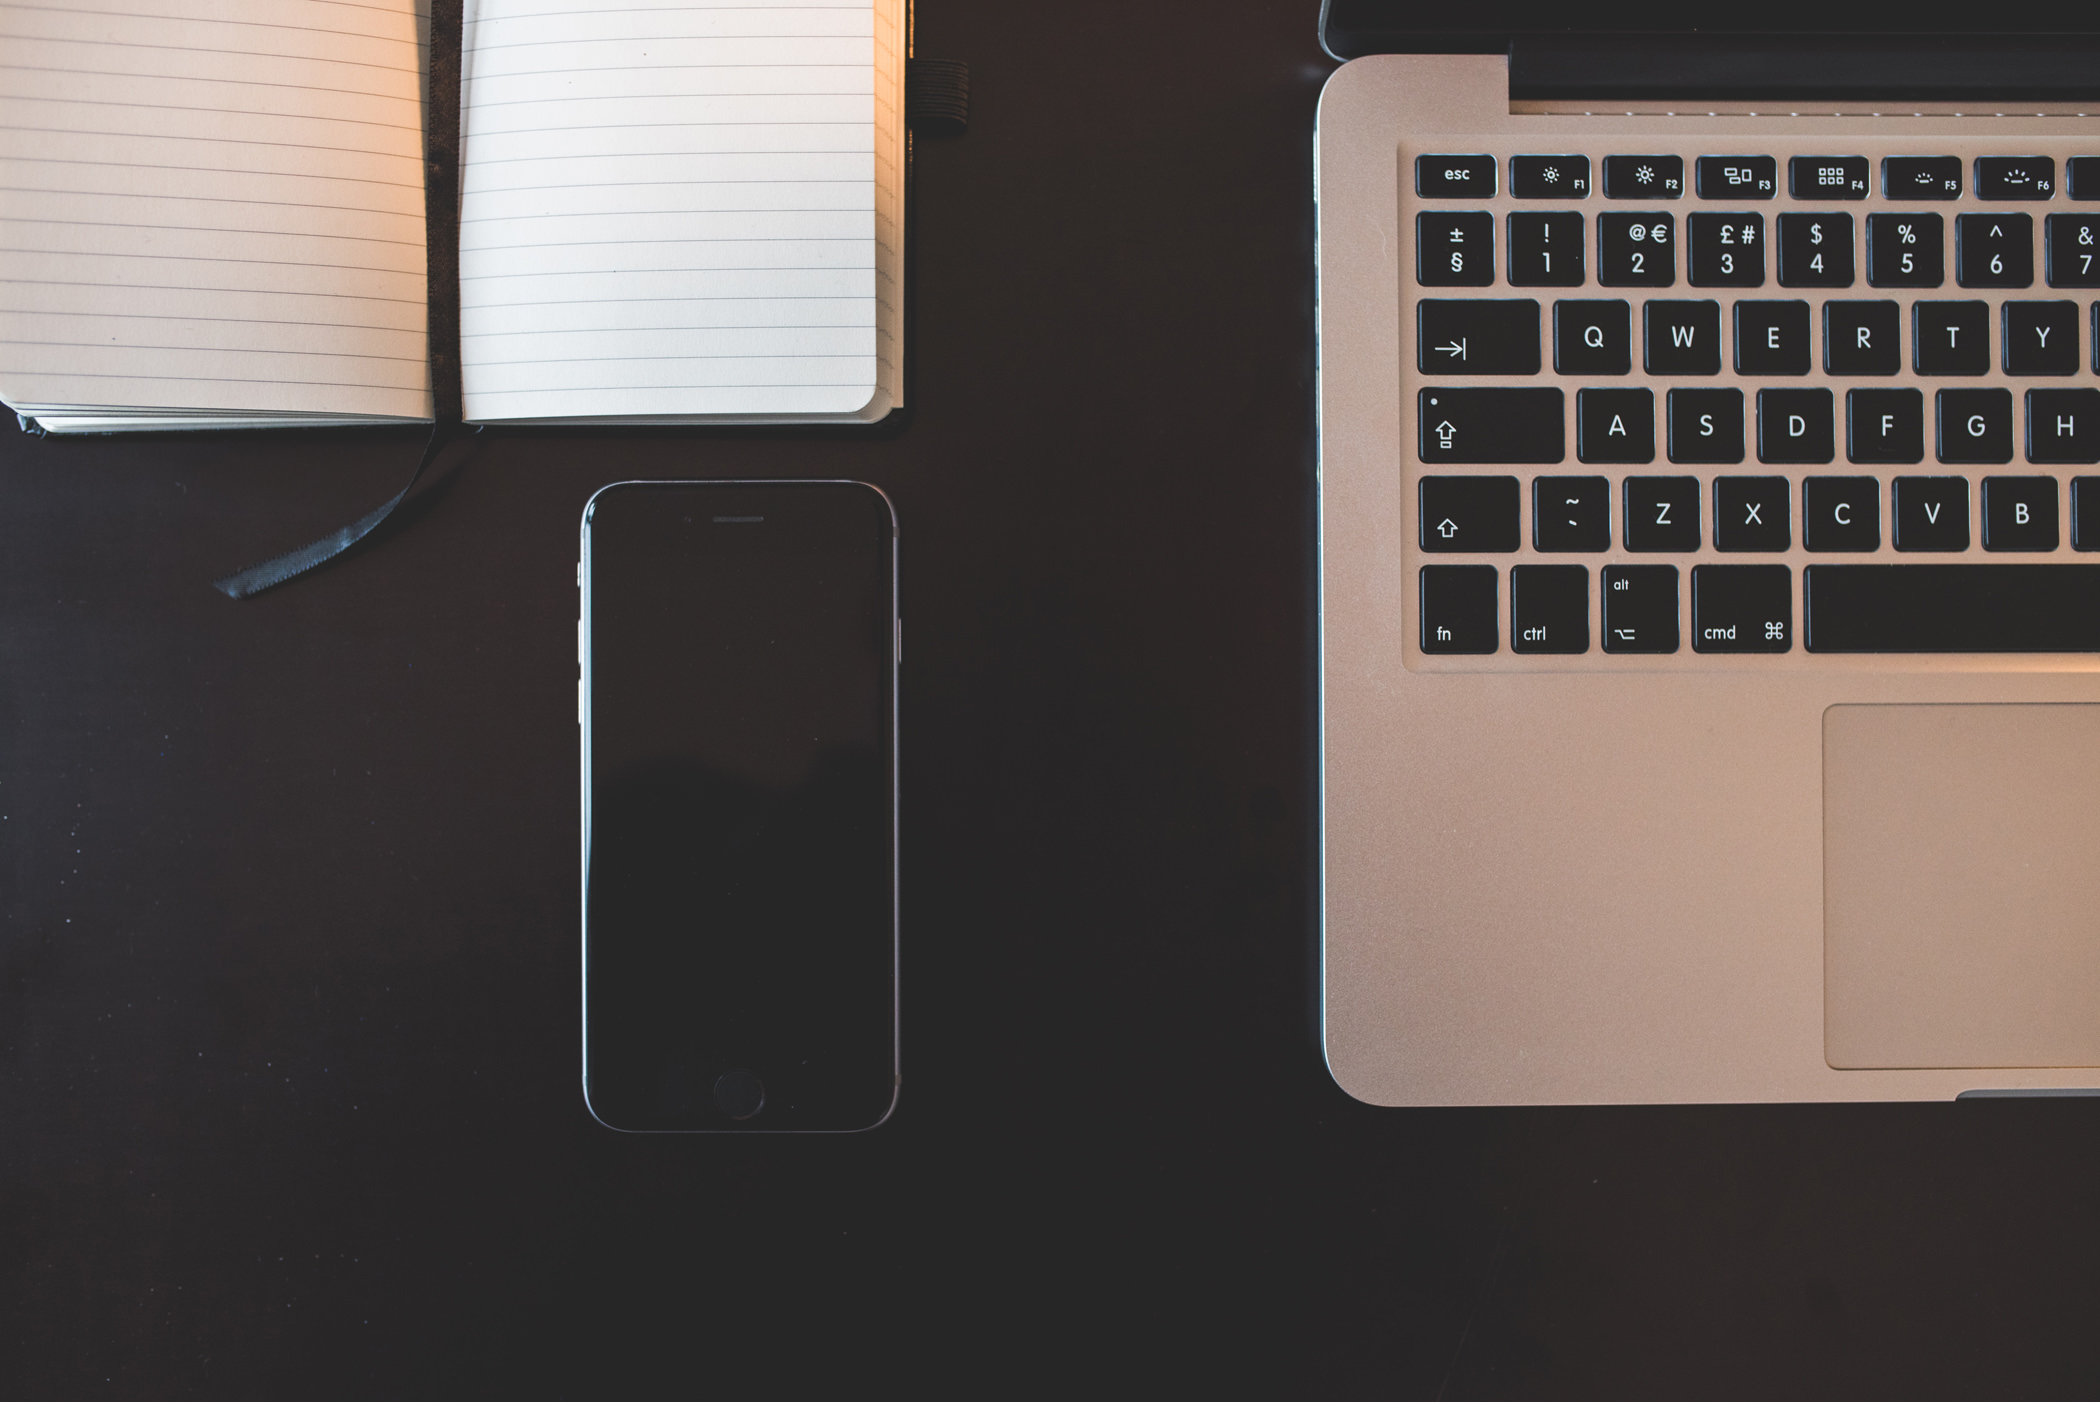
desk, computer keyboard, laptop, font, technology, electronic device, furniture, space bar, office equipment, input device, computer, touchpad, rectangle